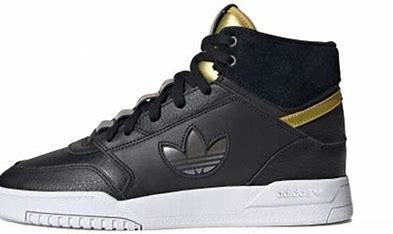
Brand: adidas
Model: originals Adidas Originals Drop Step XL